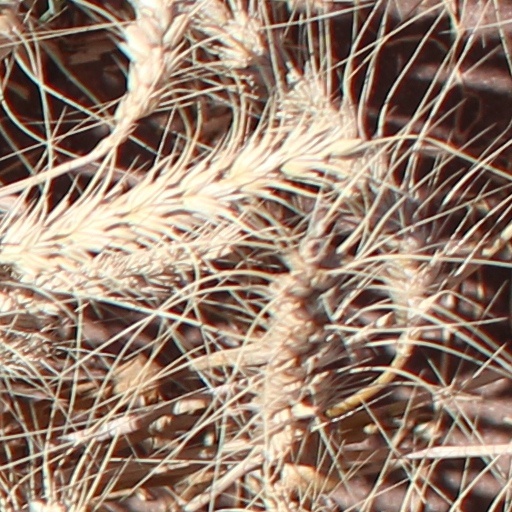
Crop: wheat